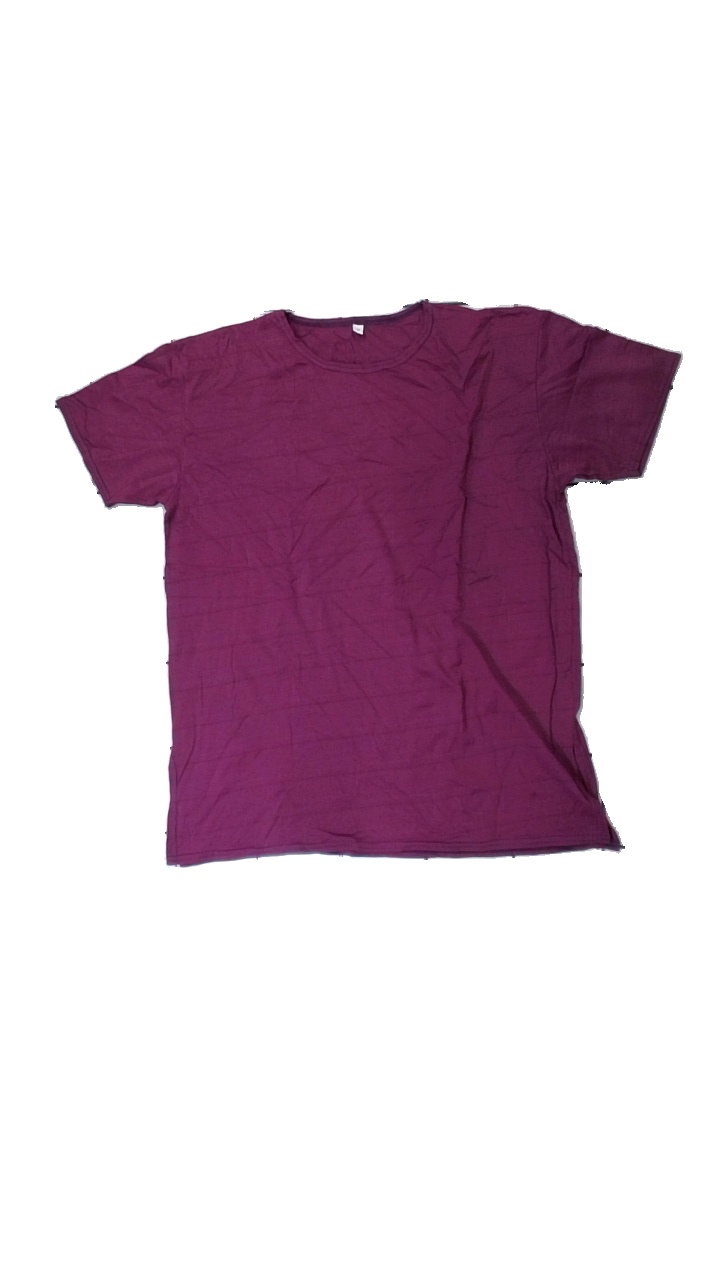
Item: T-shirt (Ladies)
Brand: Missing
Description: lila tränings t-shirt, skrynklig
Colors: Purple
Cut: Regular
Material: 100% nylone
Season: All
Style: Sports
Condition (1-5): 4
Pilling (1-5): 5
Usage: Reuse
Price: <50